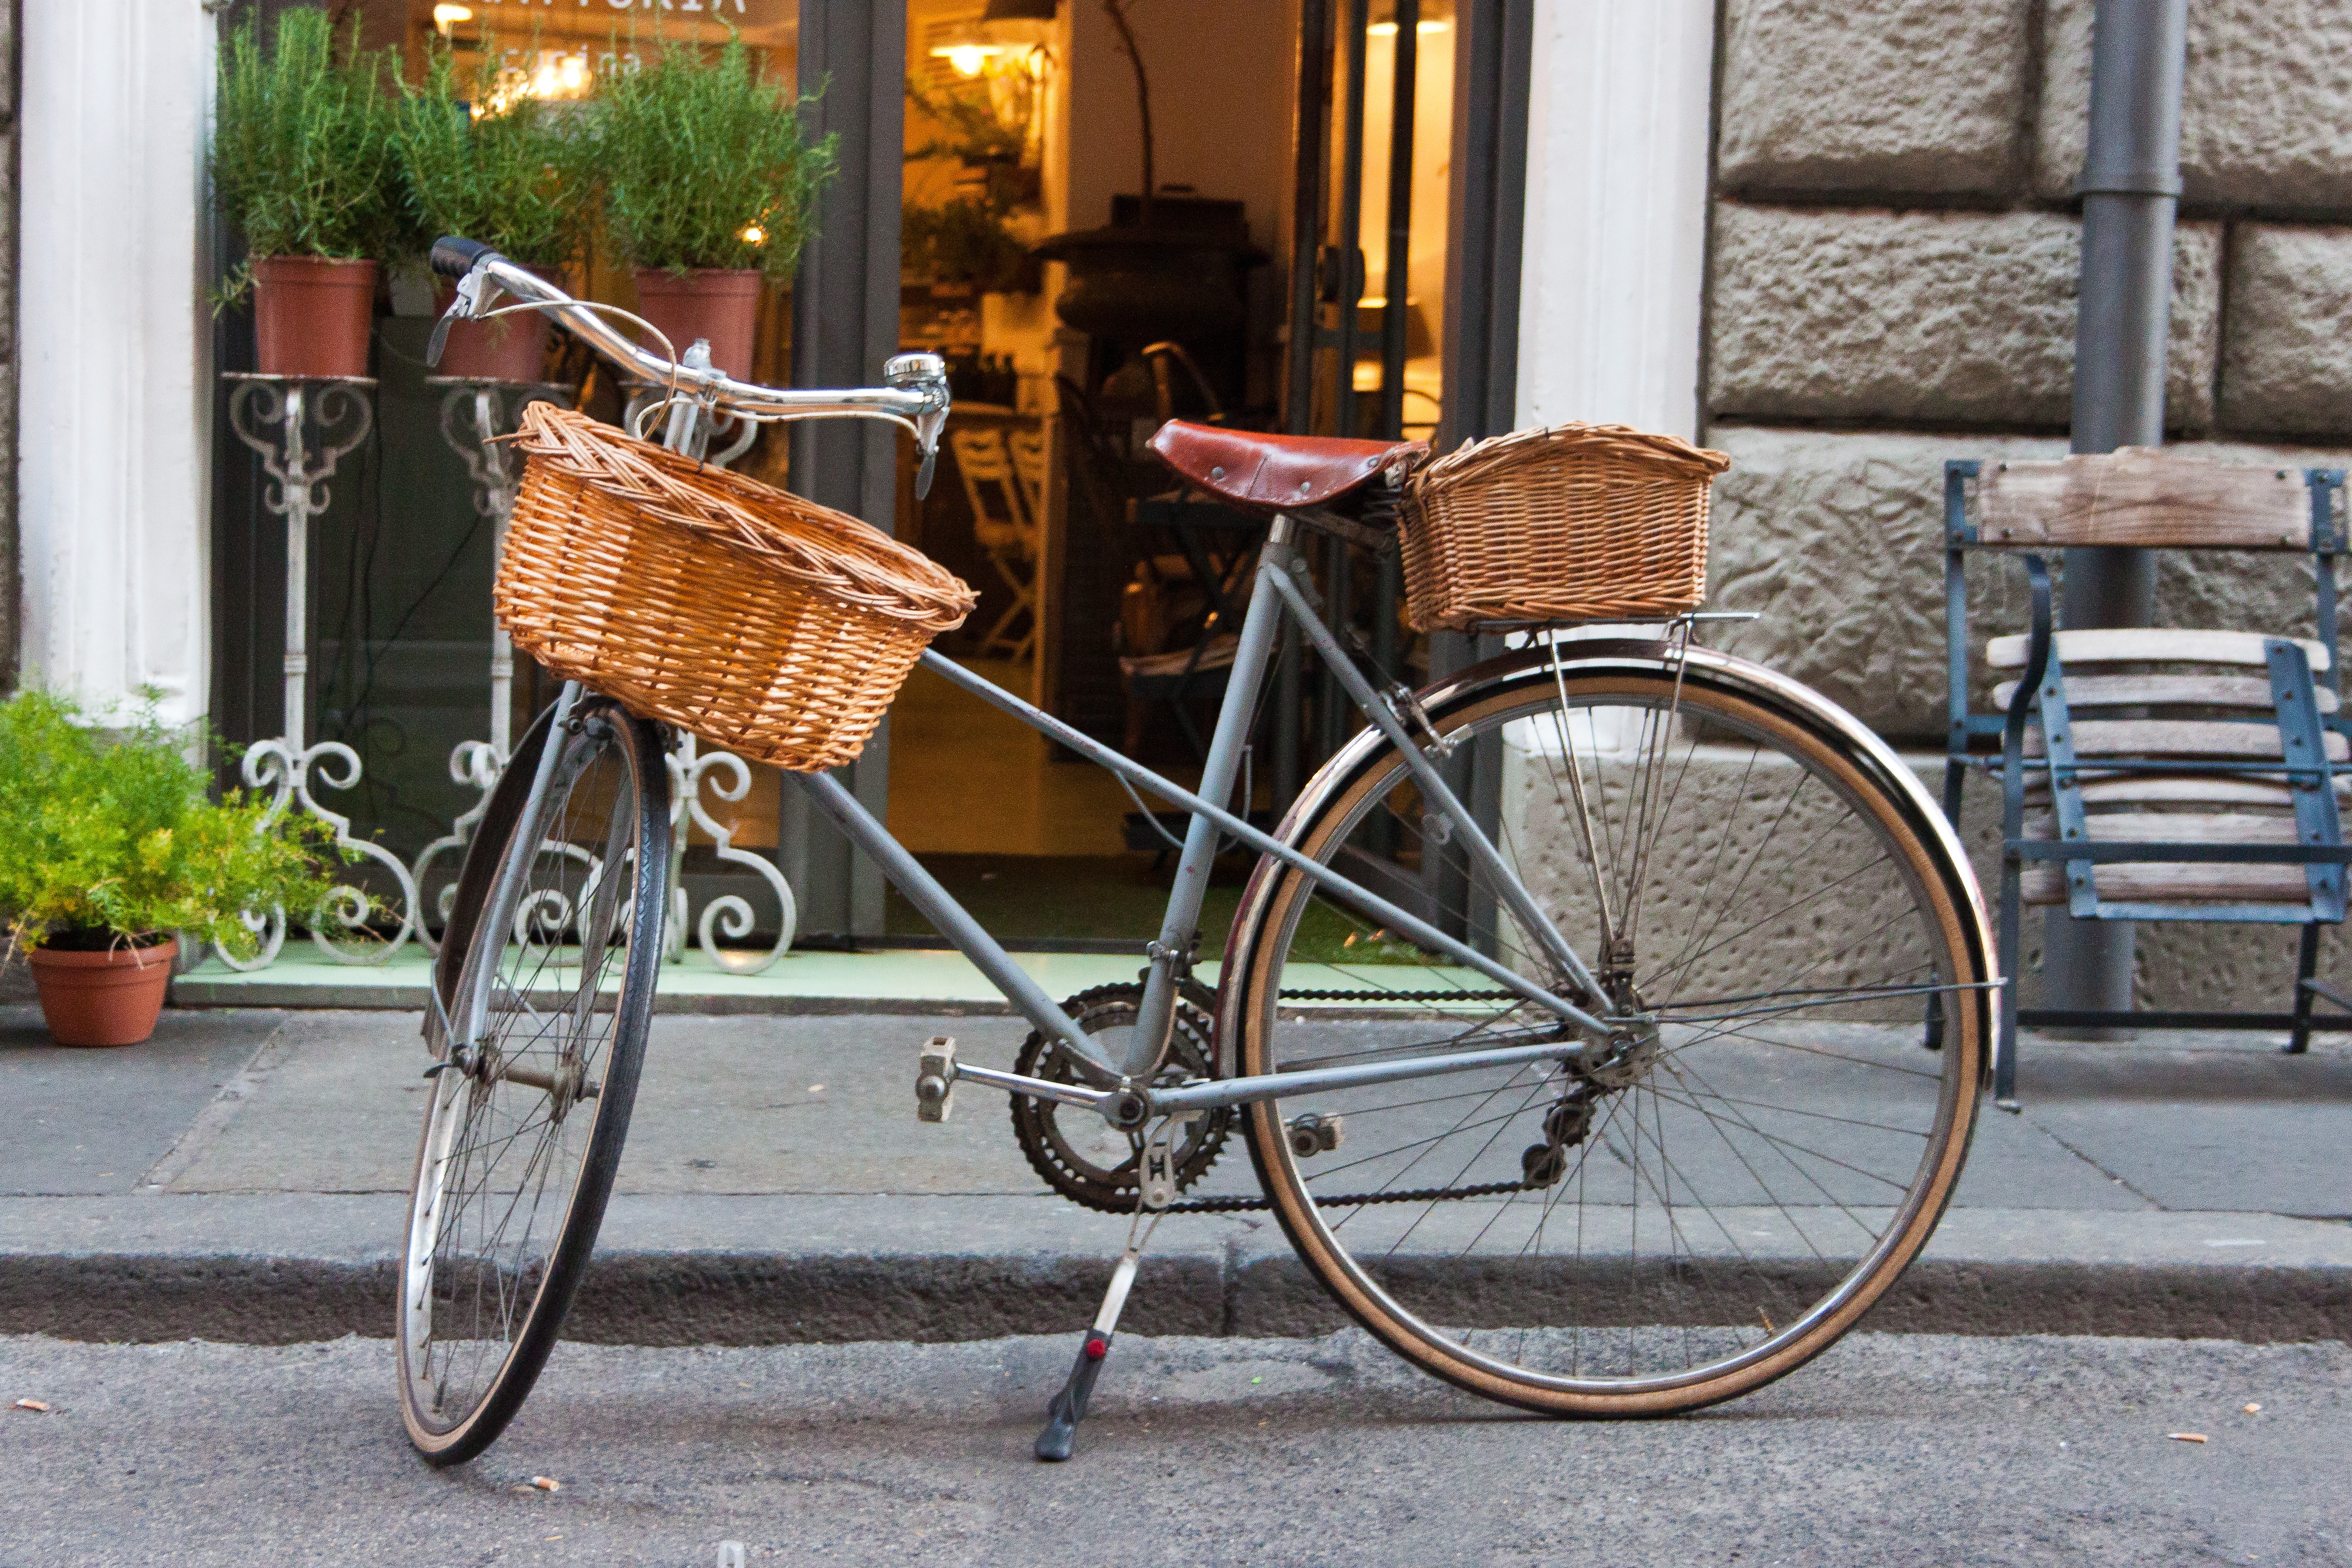
wheel, cart, retro, bicycle, bike, vehicle, leisure, cycle, sports equipment, cycling, bicycles, dutch, carriage, rickshaw, two wheeled vehicle, joy of life, bicycle basket, colorful bike, land vehicle